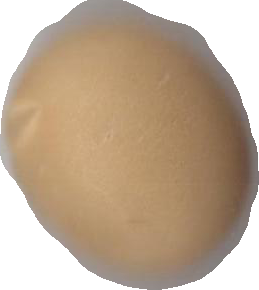
Variety: Dega